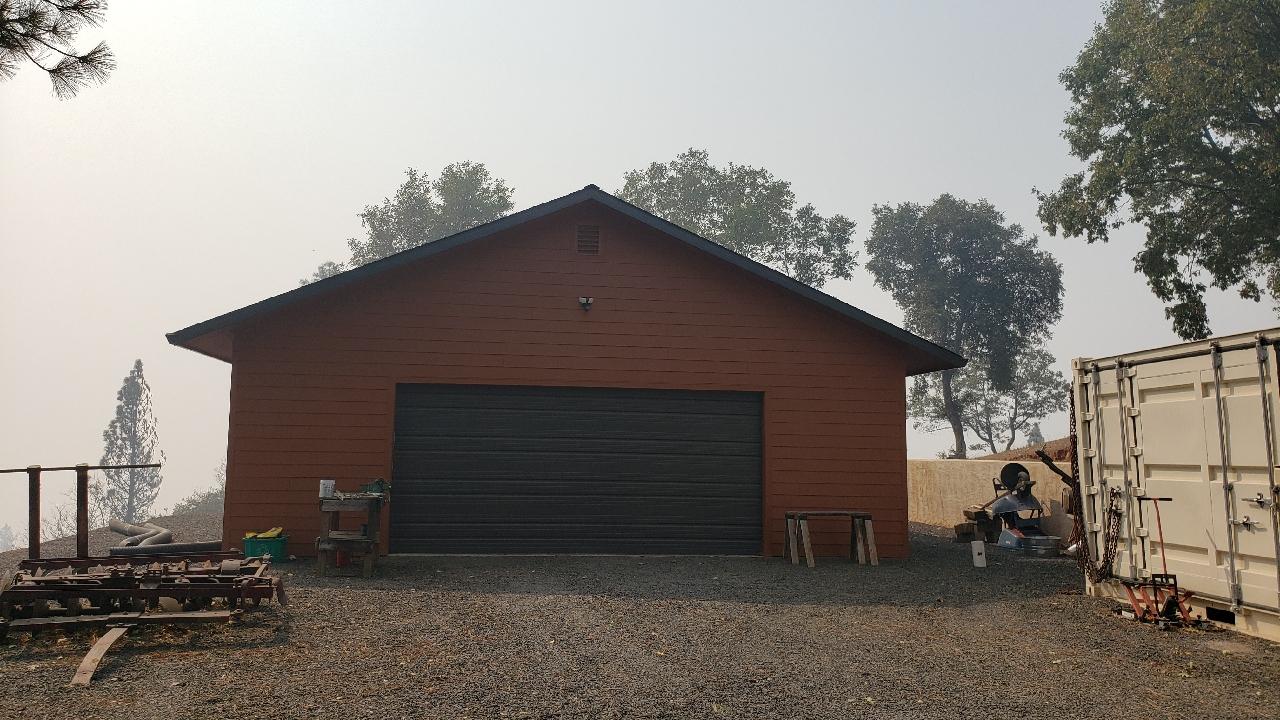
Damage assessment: no_damage